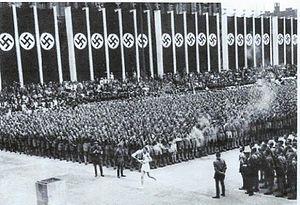
Arrivée du relais de la flamme aux Jeux de 1936 (Berlin)
1936 est une année bissextile commençant un mercredi.1936